Hyundai Super Truck

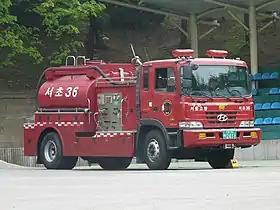
Seocho-gu April 2014 06

Hyundai Super Truck is a name used by Hyundai Motor Company in commercial vehicle of trucks for more related models. a cargo truck & dump truck, Designed by Hyundai Motor Company and Bering Truck. Manufacture period: 1997–2004. Rebadged by Bering HDMX.